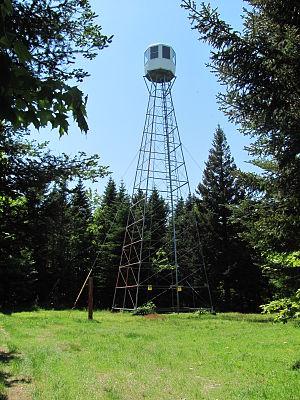
Dans le cadre de la lutte contre l'incendie, une tour de guet est une tour offrant logement et protection pour une ou plusieurs personnes dont l'activité est de repérer un départ de feu via leur fumée afin de prévenir au plus tôt des pompiers. Ce type d'installation est généralement destiné à couvrir de larges zones inhabitées telles que les étendues boisées.